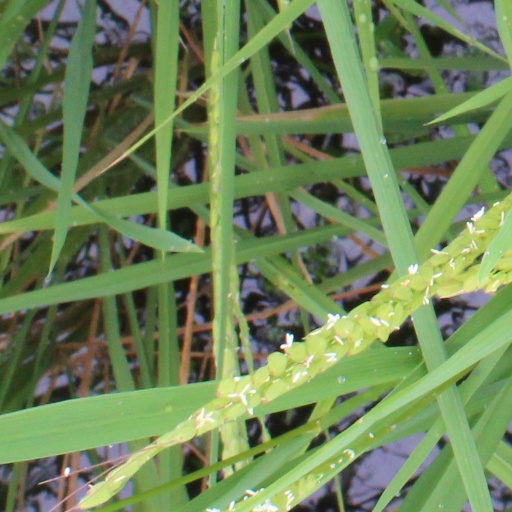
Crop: rice